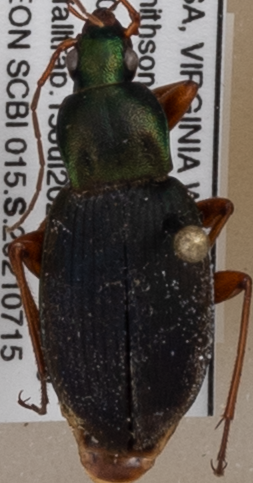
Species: Chlaenius aestivus
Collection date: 2021-07-15
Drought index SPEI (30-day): -0.516
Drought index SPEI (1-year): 0.35
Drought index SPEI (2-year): -0.17